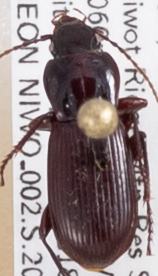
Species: Pterostichus restrictus
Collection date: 2018-06-19
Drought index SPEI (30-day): -1.01
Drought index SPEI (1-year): -0.39
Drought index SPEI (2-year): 0.03